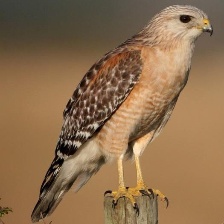
Species: RED SHOULDERED HAWK
Scientific name: BUTEO LINEATUS